Netherwitton Hall

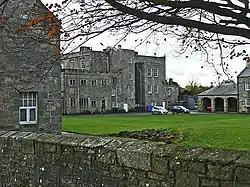
View from rear

Netherwitton Hall is a mansion house, and a Grade I listed building at Netherwitton, near Morpeth, Northumberland, England.